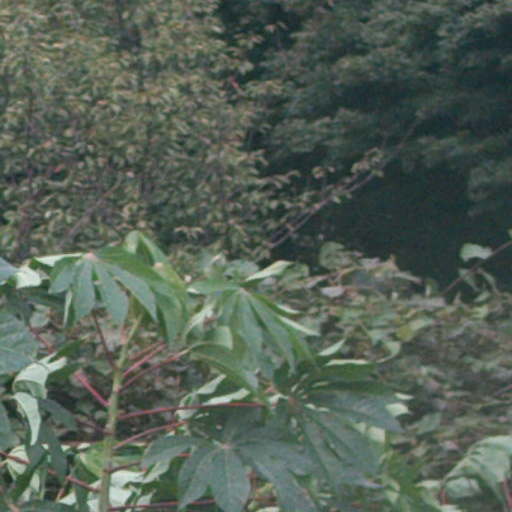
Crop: cassava